Medical cannabis in the United States

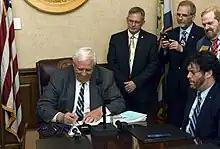
West Virginia Governor Jim Justice signs a bill to legalize medical cannabis on April 19, 2017

Federal enforcement efforts against medical cannabis were further escalated in early 2011, as a campaign of coercing state and local governments was initiated by the Justice Department. Letters were sent out by U.S. Attorneys to a number of state and city officials, threatening to criminally prosecute these individuals if the implementation of new medical cannabis laws moved forward. Some letters also threatened prosecution of state employees, or even the seizure of state administrative buildings (such as those used for the processing of medical cannabis licenses). In response to outcry and requests for clarification from numerous officials, a new memo was issued by Deputy Attorney General James M. Cole in June 2011. The Cole memo insisted that the 2009 Ogden memo was being adhered to, and that the Ogden memo's protections applied only to individual patients and not commercial operations. As the raids continued following release of the Cole memo, U.S. Attorneys sent out hundreds more letters over the next two years, threatening landlords with criminal prosecution and seizure of property for renting to medical cannabis providers. By June 2013, the total cost of the Obama administration crackdown on medical cannabis had climbed to $289 million, surpassing the previous 8 years of the Bush administration by $100 million. And the number of raids conducted during Obama's first 4 1/2 years had reached 270, in contrast to 260 during Bush's 8 years.